Nahla El Fatiha Naili

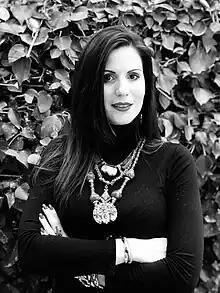
Naili in 2018

Nahla El Fatiha Naili (in Arabic: نهلة الفاتحة نايلي, in Amazigh: Nahla El-Fatiḥa Naili, in Tifinagh: ⴻⵍ ⴼⴰⵜⵉⵃⴰ ⵏⴰⵉⵍⵉ, born 14 November 1986) is an Algerian sculptor.